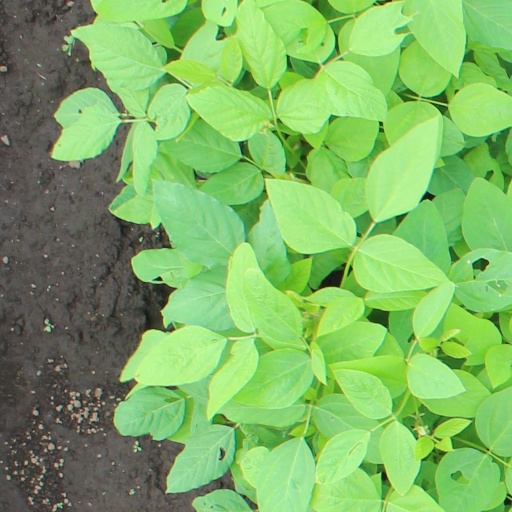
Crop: soybean